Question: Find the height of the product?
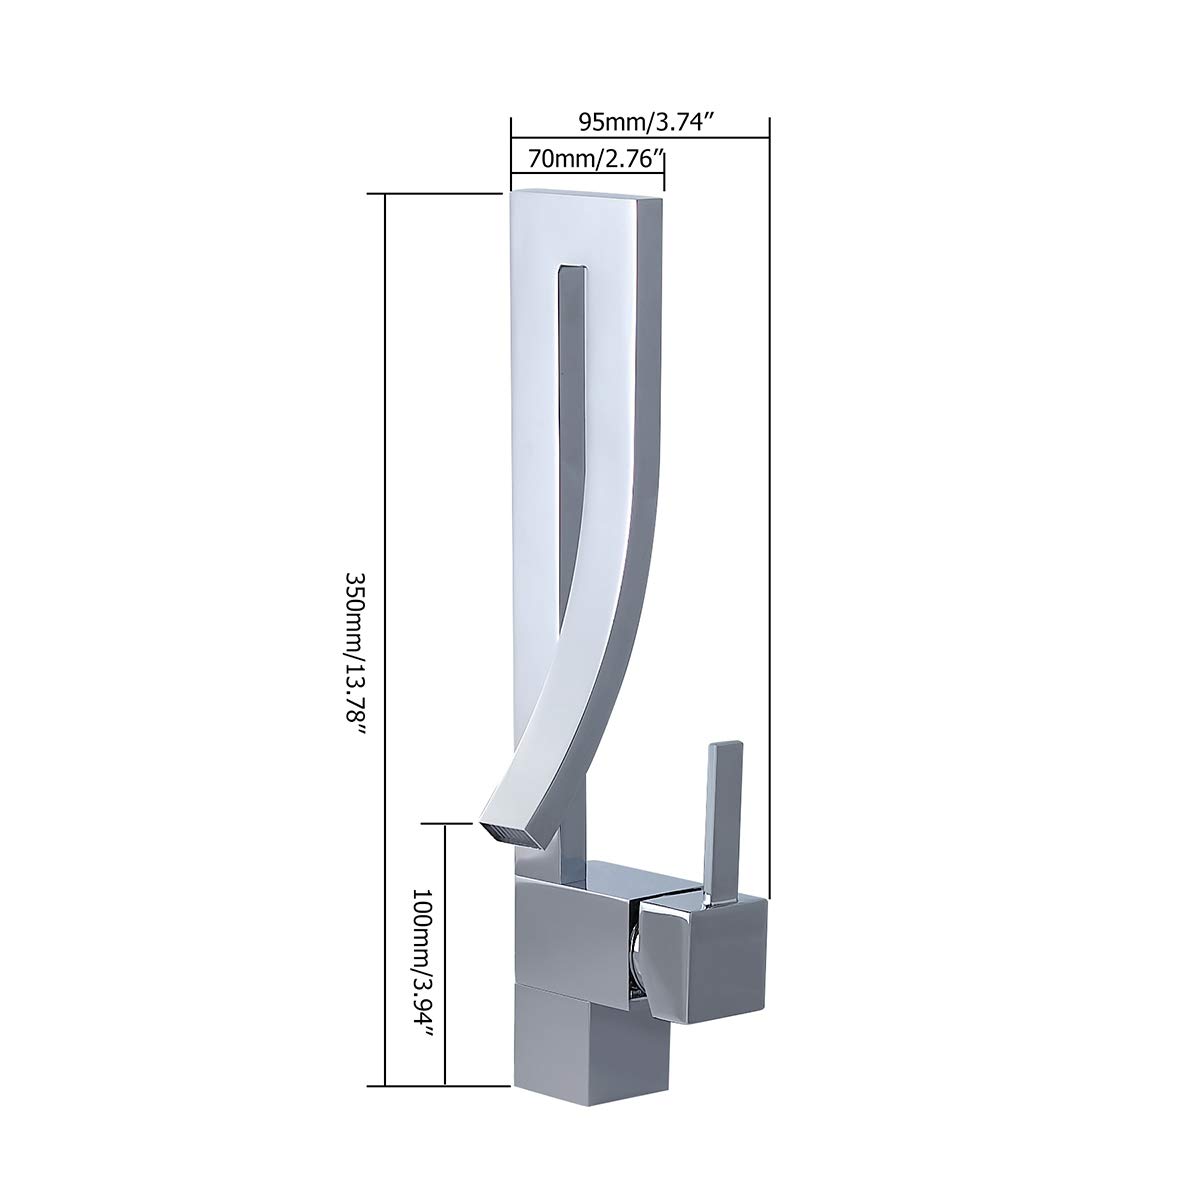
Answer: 350.0 millimetre